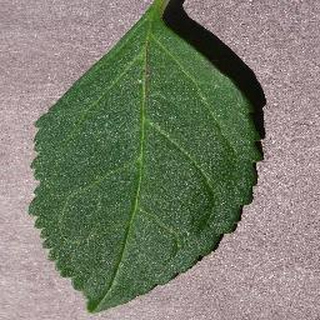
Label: healthy_cherry